Ben 10: Galactic Racing

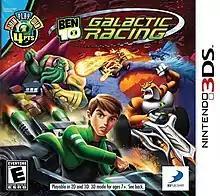
North American Nintendo 3DS version cover art

Ben 10: Galactic Racing is a racing video game in the "Ben 10" series, produced for PlayStation 3, Xbox 360, Wii, Nintendo DS, PlayStation Vita, and Nintendo 3DS. It was released in North America on October 18, 2011, and November 25, 2011, in Europe, for the Wii, PlayStation 3, Xbox 360, Nintendo DS and Nintendo 3DS. The PlayStation Vita port of "Ben 10: Galactic Racing" was released on February 22, 2012, in North America and March 16, 2012, in Europe. It is published by D3 Publisher and developed by Monkey Bar Games. It was announced at Electronic Entertainment Expo 2011 on June 7, 2011.